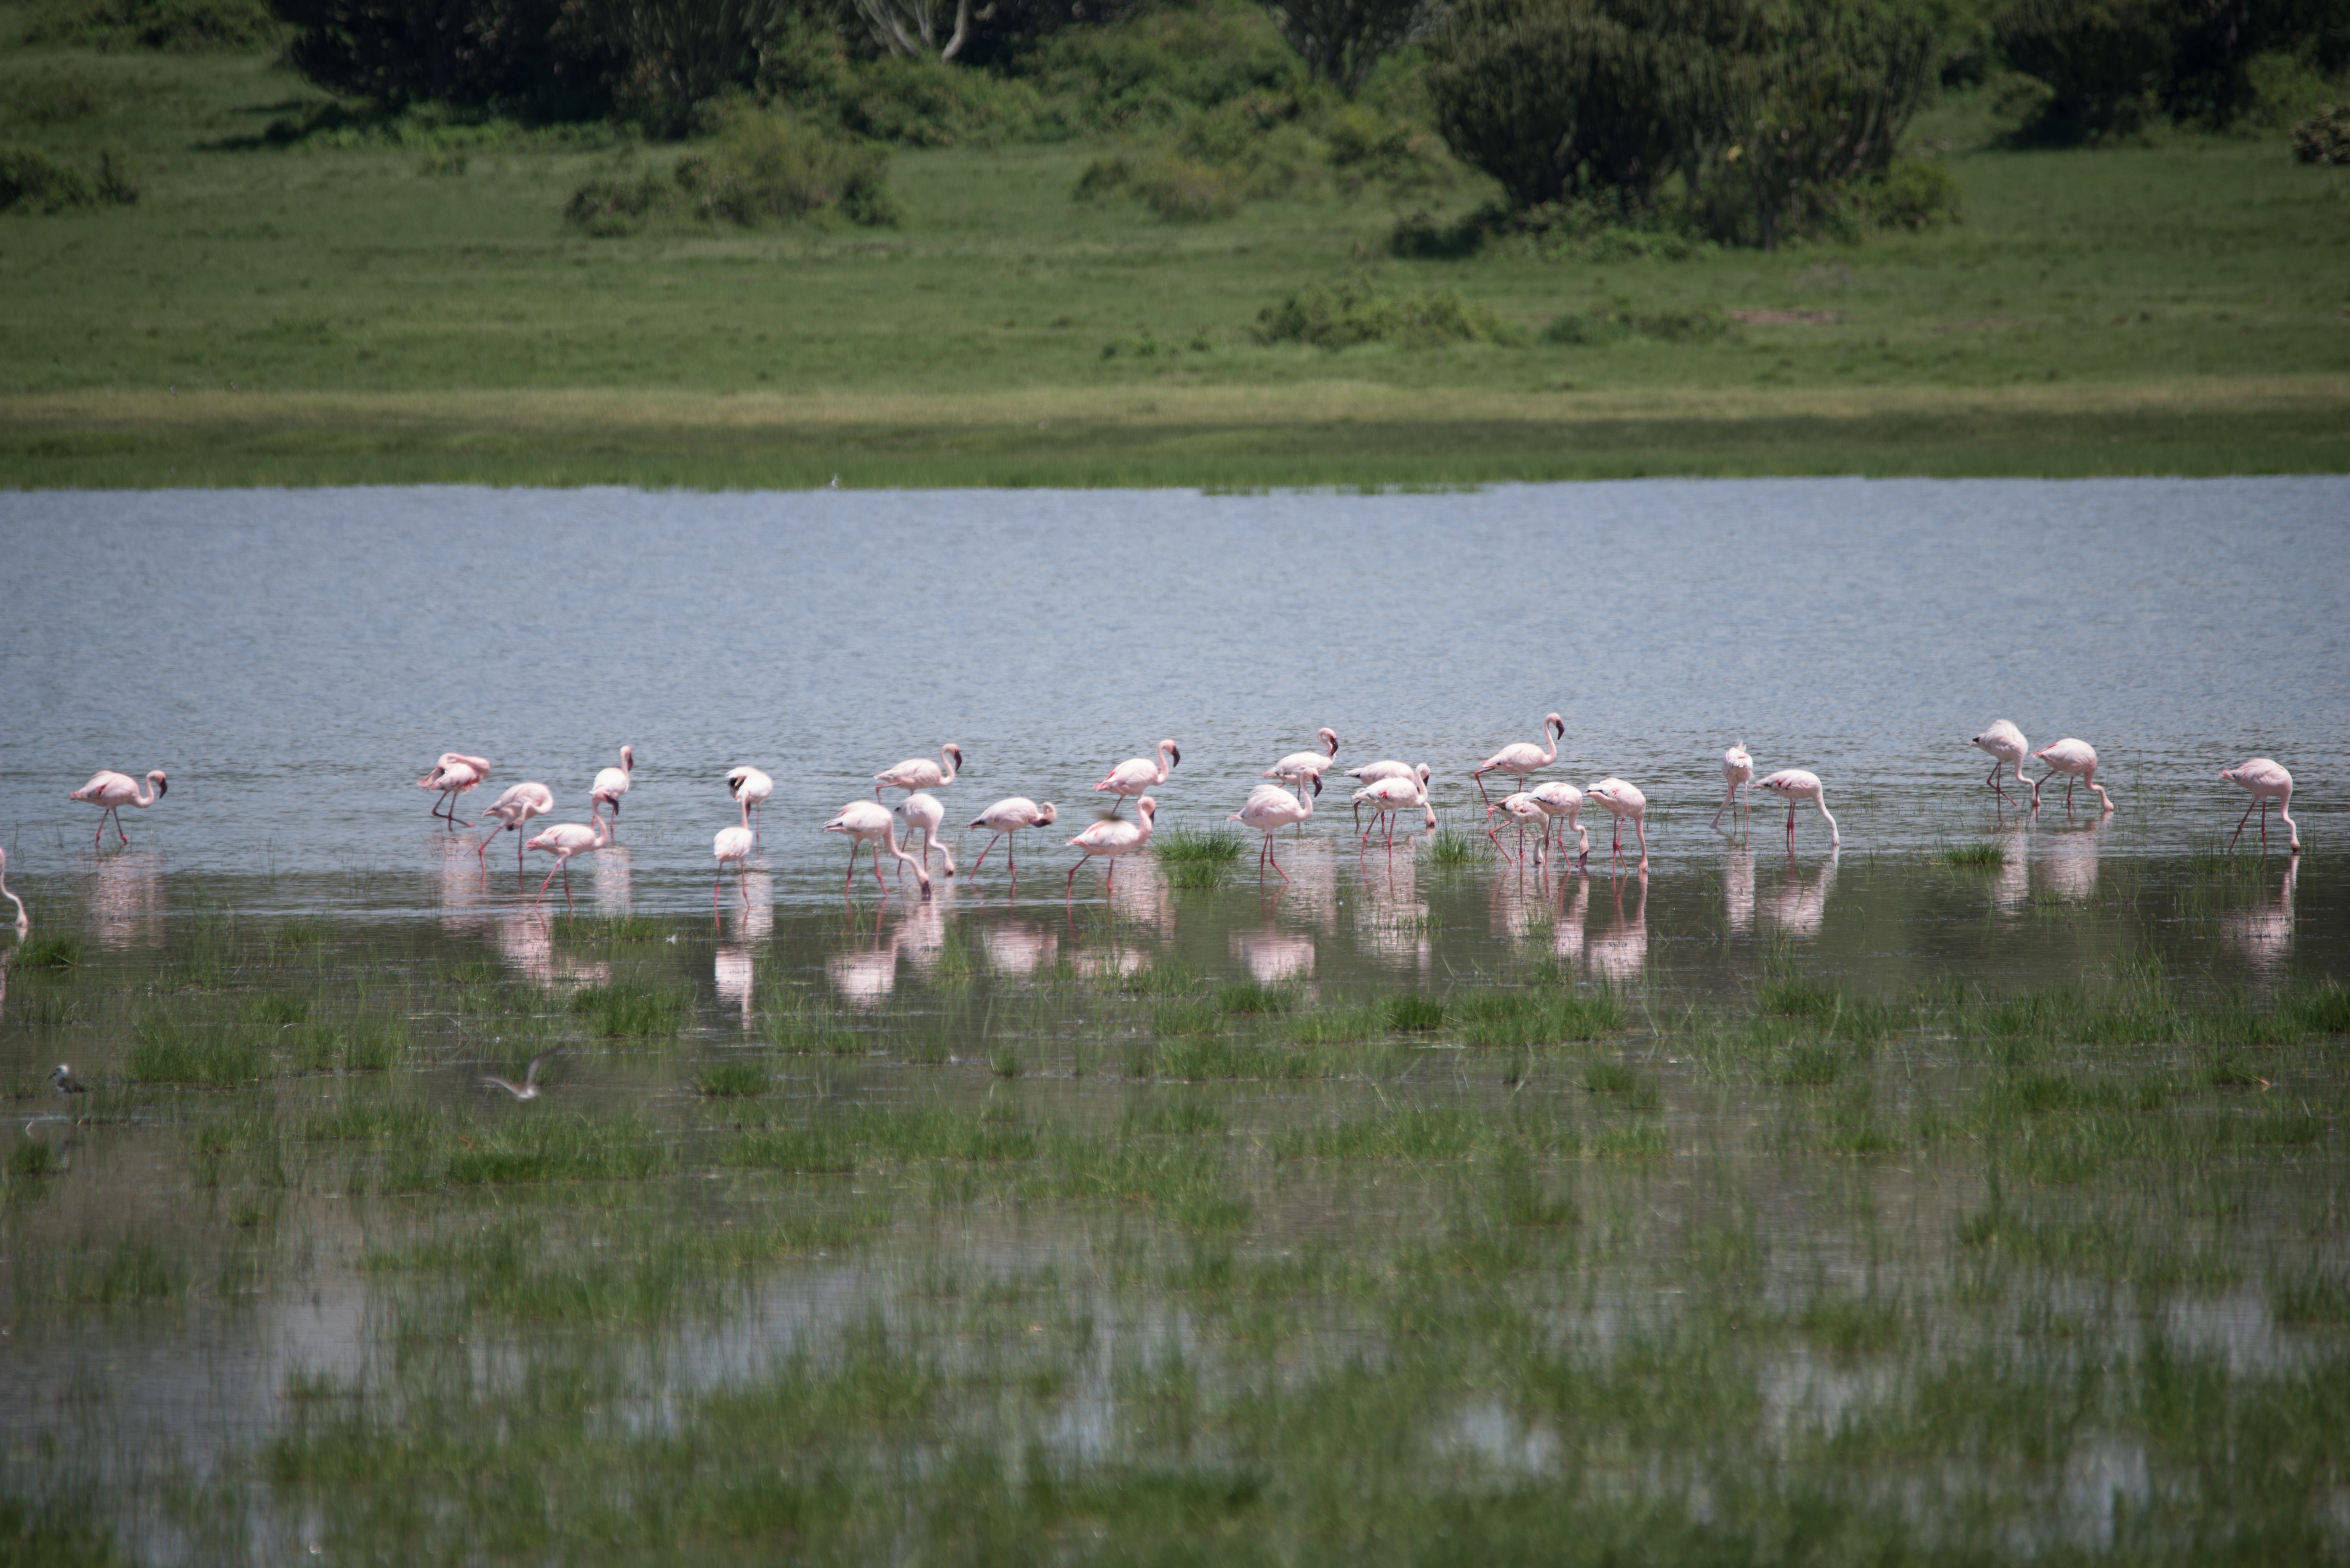
water, nature, marsh, bird, lake, river, pond, wildlife, duck, wetland, waterfowl, water bird, ducks geese and swans